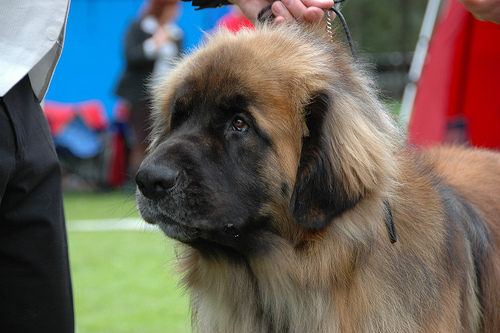
Animal: dog
Breed: leonberger